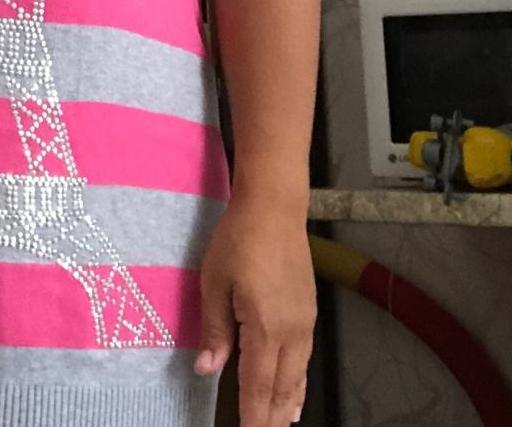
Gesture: no_gesture